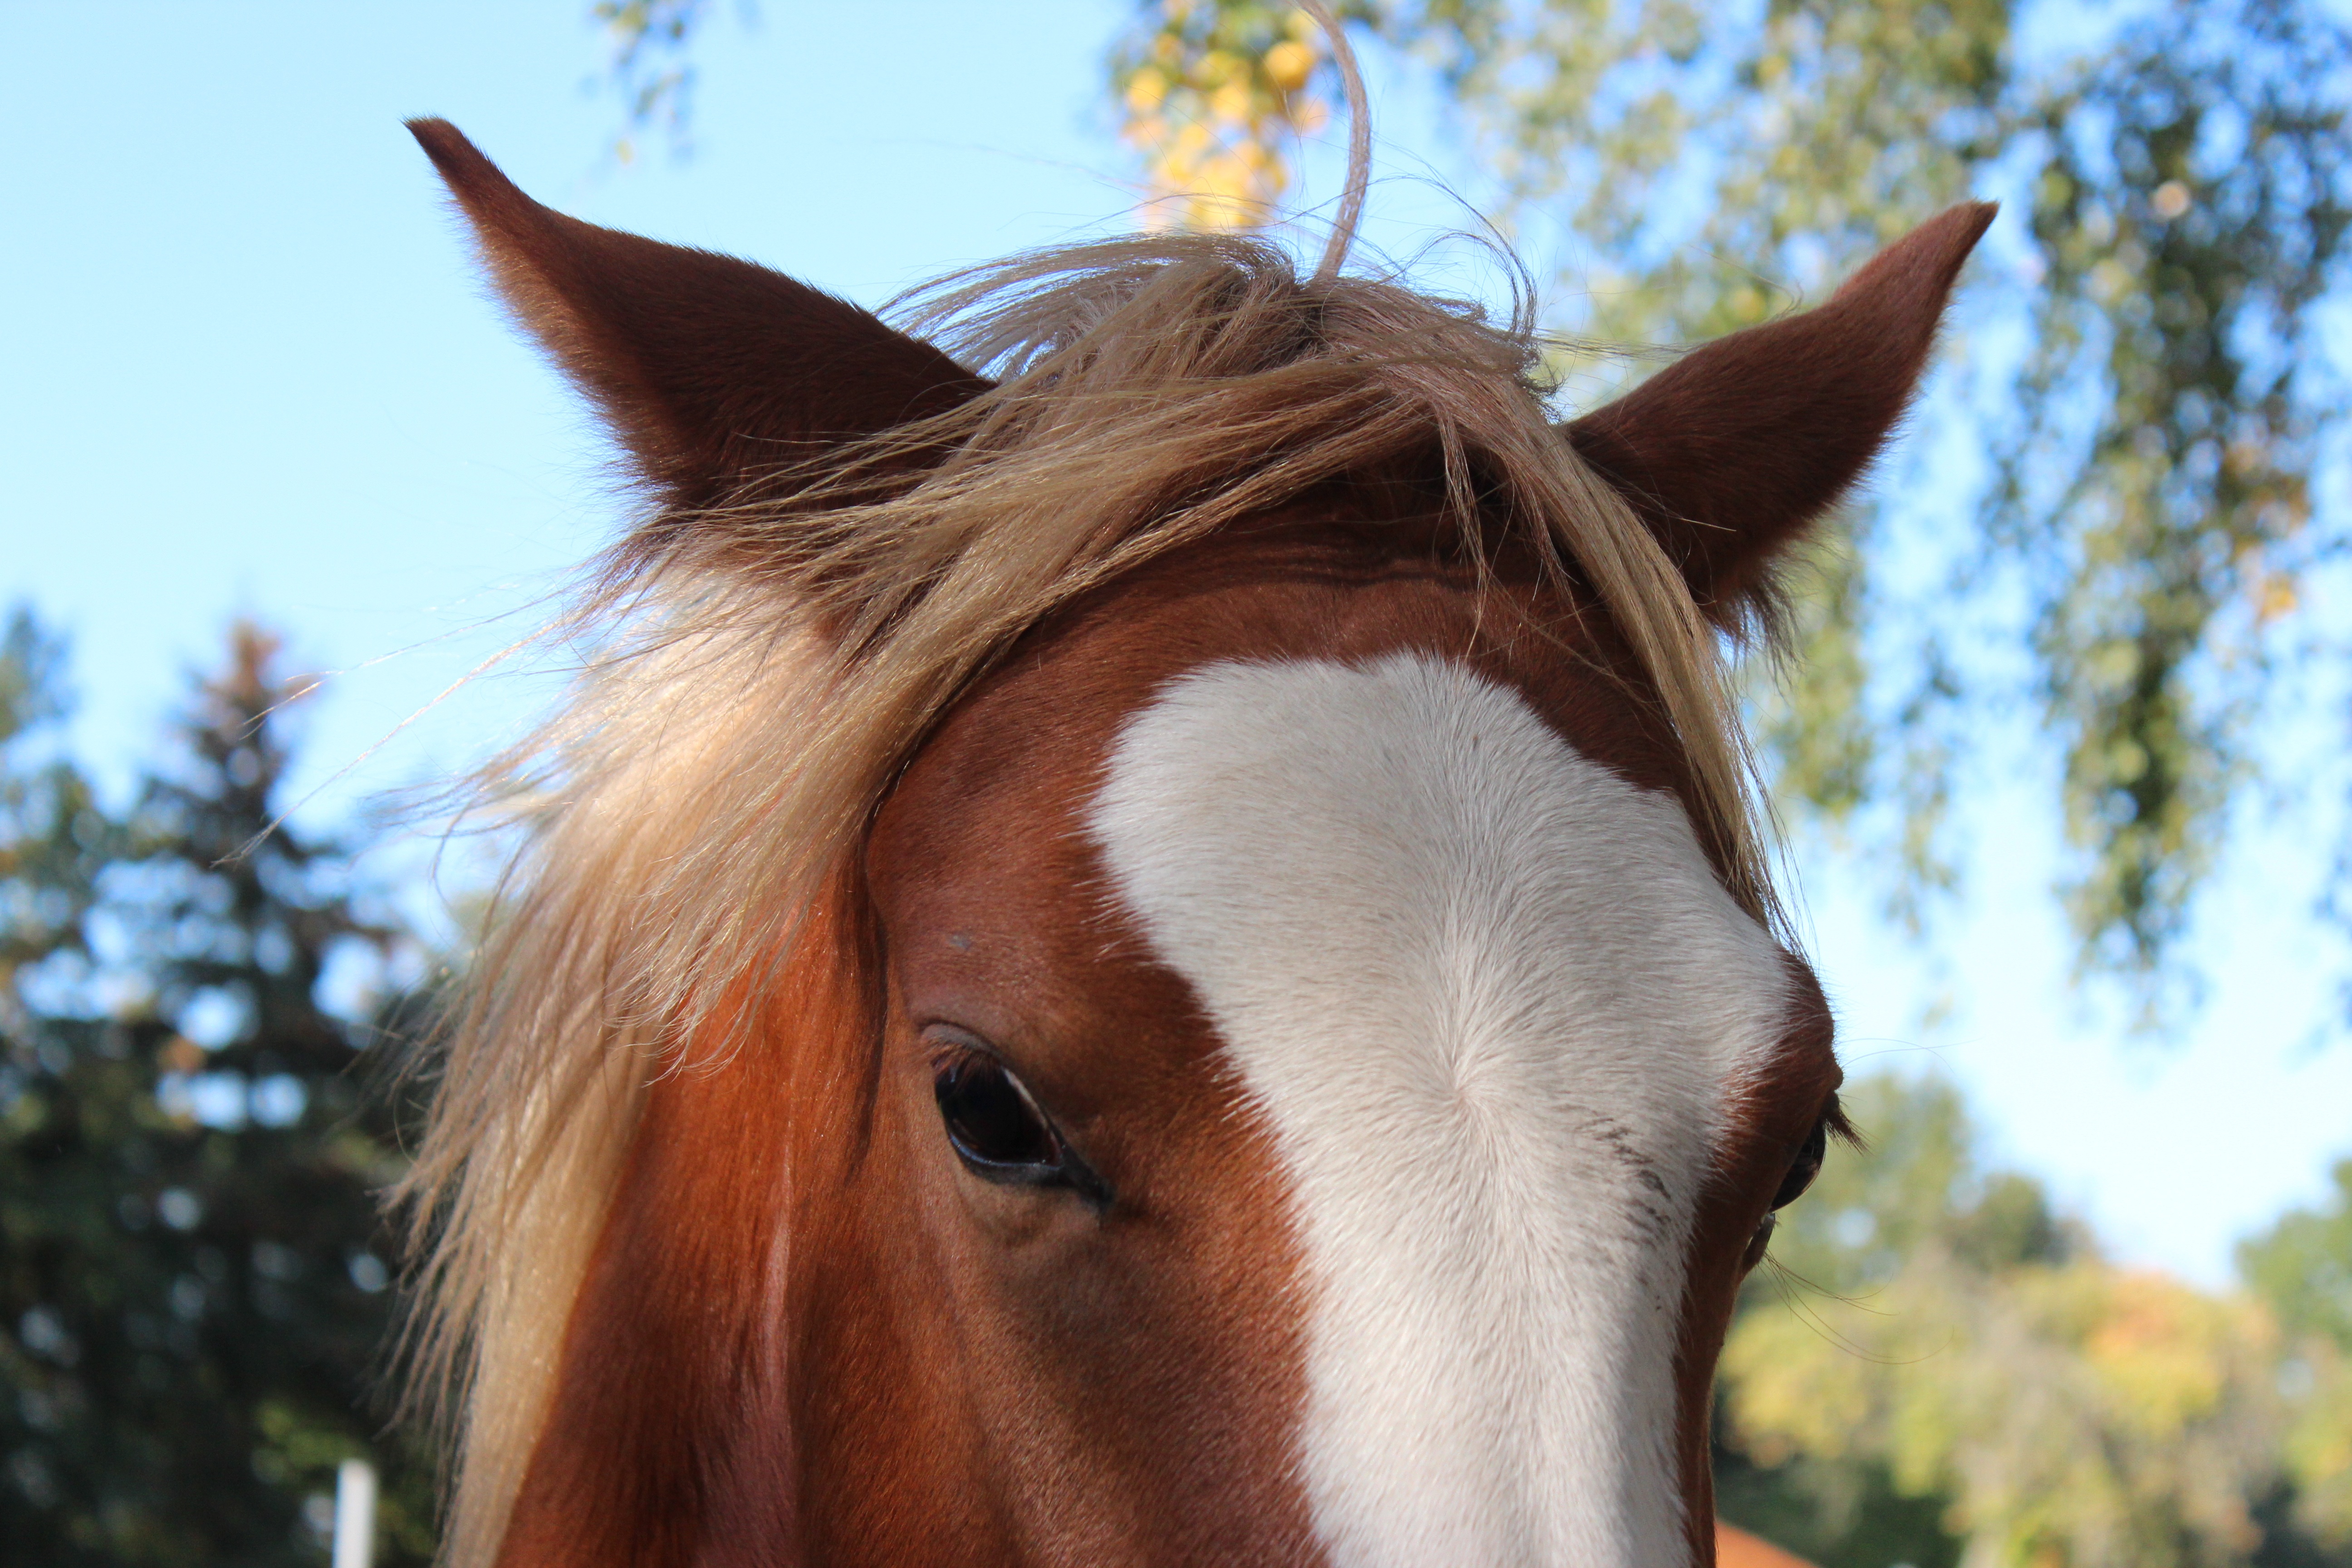
grass, flower, animal, pasture, horse, brown, mammal, stallion, mane, close up, bridle, pony, blaze, vertebrate, mare, foal, halter, german reitponny, horse like mammal, mustang horse